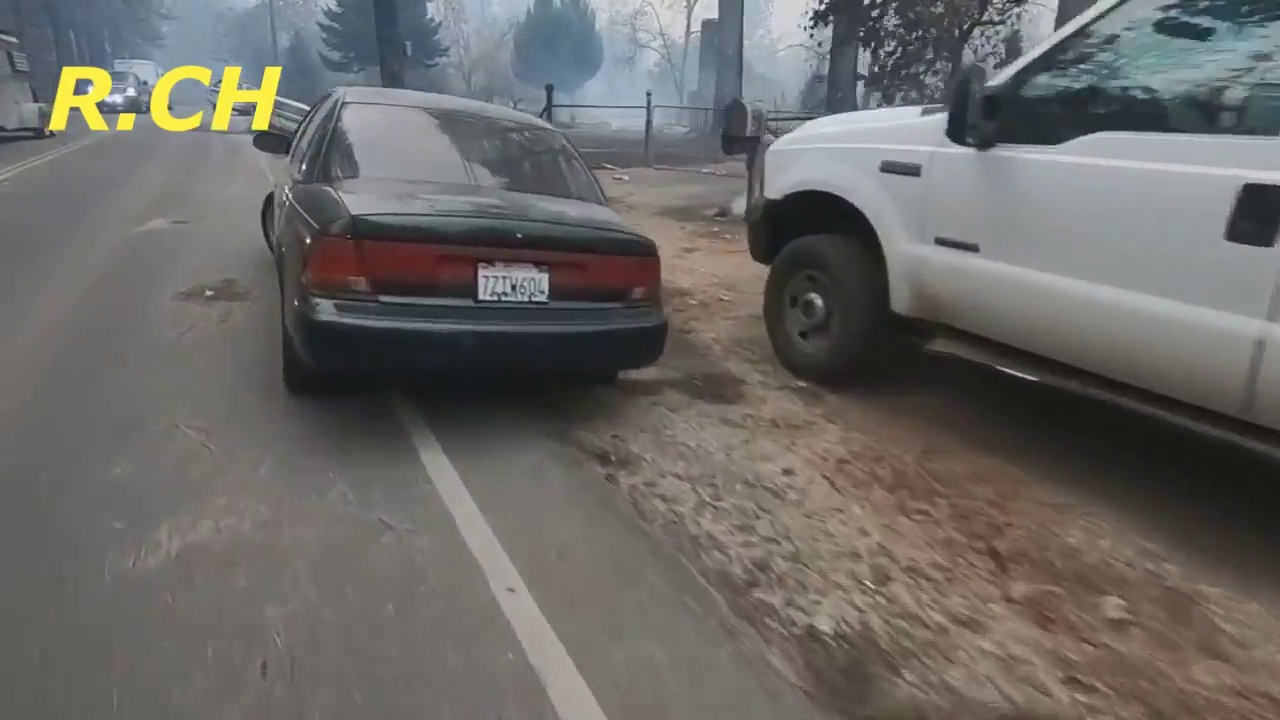
Fire: no
Smoke: yes